9th (Wellington East Coast) Mounted Rifles

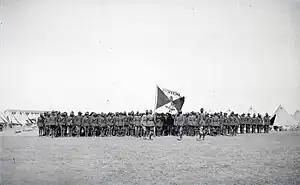
9th Wellington East Coast Squadron, Camp Zeitoun, Egypt, WWI

The 9th (Wellington East Coast) Mounted Rifles Regiment was officially raised on March 17, 1911. It was one of 12 regionally based mounted rifles regiments formed as part of the new Territorial Force (TF) organisation that came into existence on that day. This part-time Territorial Force and a tiny regular force of professional soldiers formed the basis of New Zealand’s army at the outbreak of the First World War.